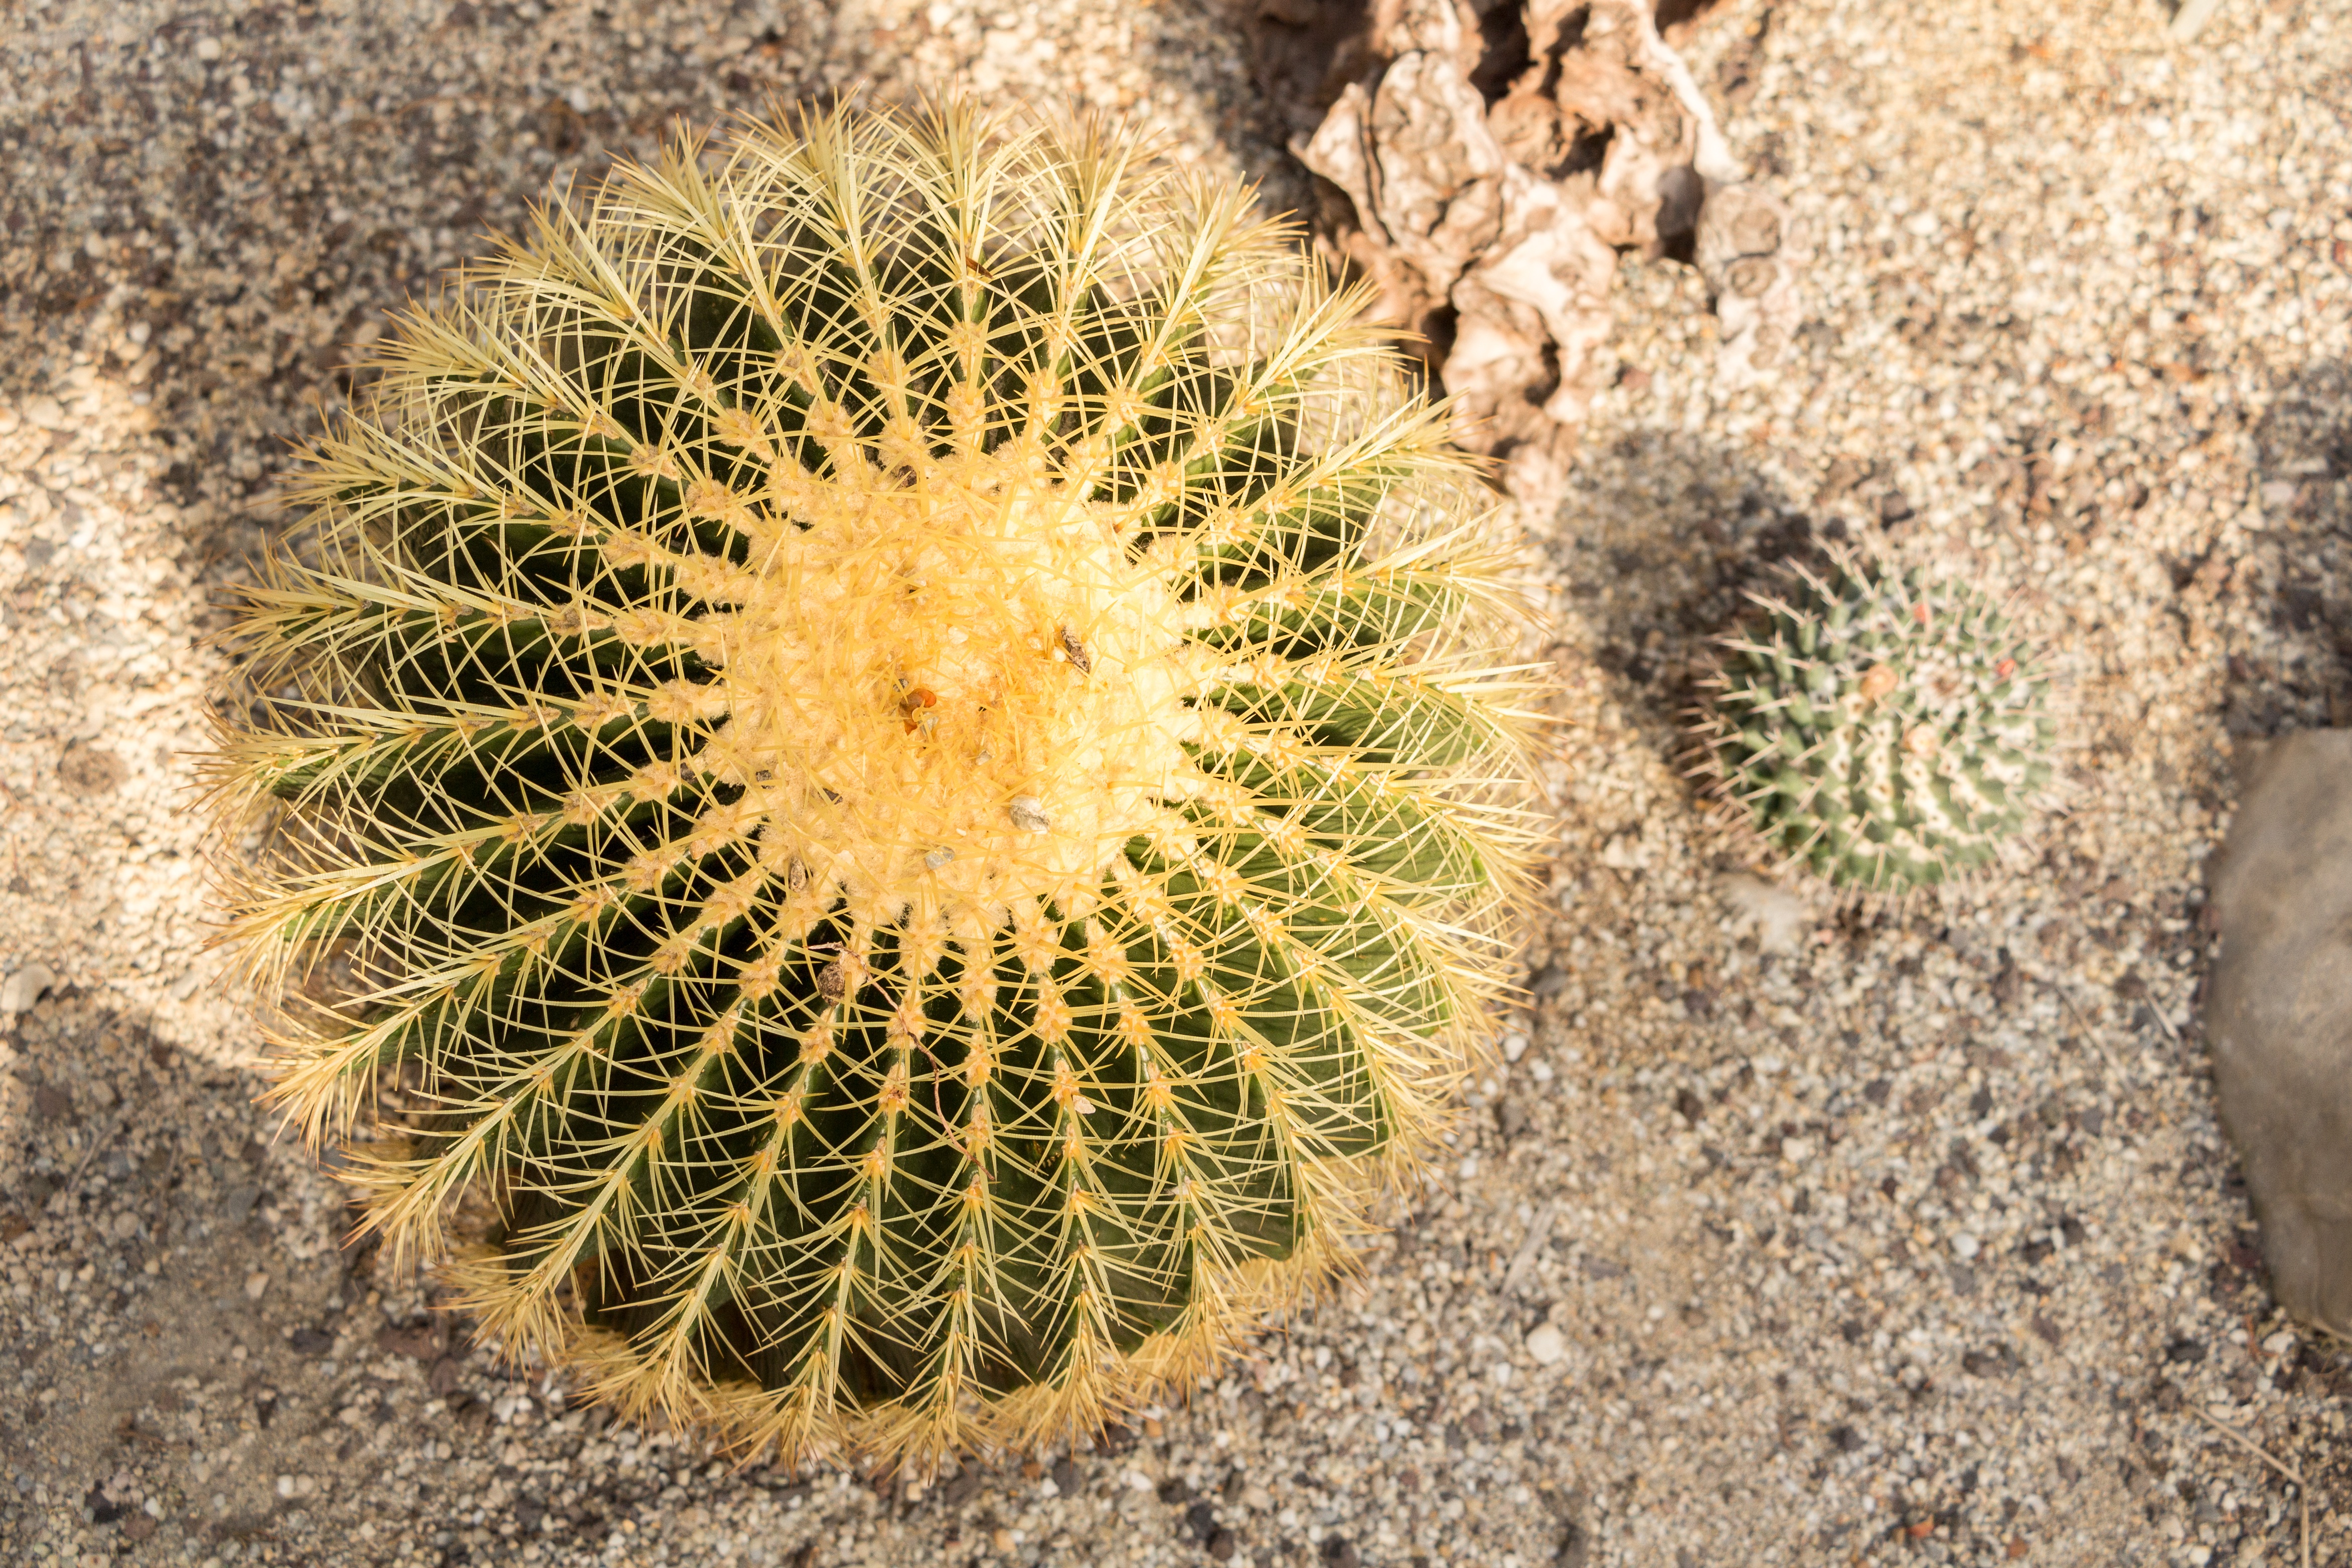
nature, prickly, cactus, plant, desert, flower, green, botany, close, flora, fauna, caryophyllales, sting, flowering plant, plant stem, land plant, thorns spines and prickles, hedgehog cactus